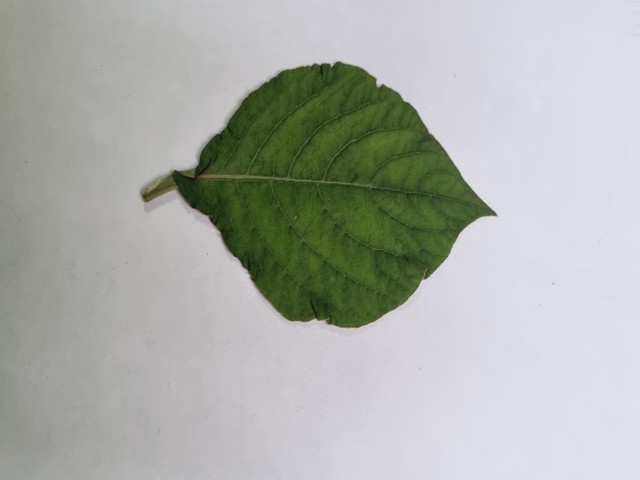
Plant: apang